Sellafield

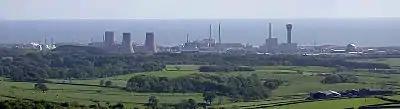
2005 view of the site, with the Calder Hall cooling towers still standing. The Irish Sea is in the background.

Calder Hall was first connected to the grid on 27 August 1956 and officially opened by Queen Elizabeth II on 17 October 1956. It was the world's first nuclear power station to provide electricity on a commercial scale to a public grid.